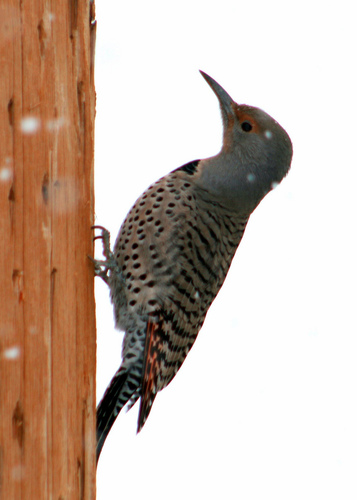
a grey and brown bird with black spots all over has orange eyering, throat and primary feathers of its wings.
the bird has a brown covered body with black circles and streaks along it's entire side and covert.
this bird has a curved gray bill, a brown eyebrow, and a gray crown.
this bird has a grey crown and has a long narrow bill.
the mostly gray bird also features red and black spots throughout, with a long, curved beak.
a small bird with a grey head and nape, with grey, black and brown covering the rest of its body.
this bird has wings that are brown and black and has a grey billthe bird has a spotted grey and black belly and back with a grey crown.
this particular bird has a belly that is tan with black spotsa bird that has black spots and black stripes and a long beak attack to a blueish head.
Species: Northern Flicker